Gladys the Swiss Dairy Cow

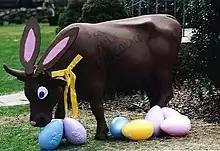
Gladys as a Chocolate Easter Bunny

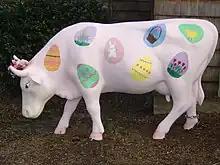
Gladys Easter

In March 2004, the cow sculpture was converted into a Saint Patrick's Day work. The rainbow colors were true to the Roy G. Biv color spectrum of a rainbow. Ultimately, a pot of gold prop was added, along with a second piece of public art titled "Sophie as a Leprechaun" to clarify the "pot-of-gold-at-the-end-of-the-rainbow" theme.